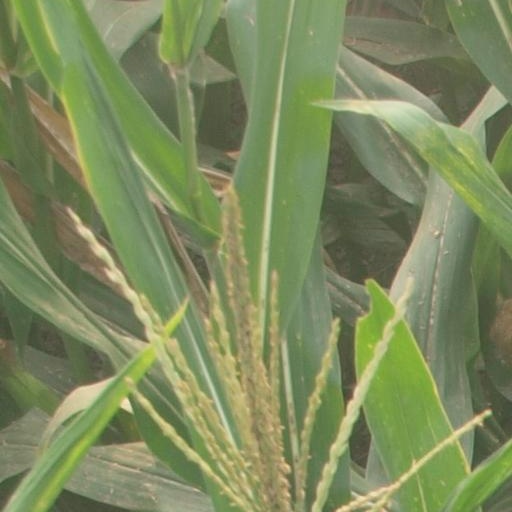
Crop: maize; corn